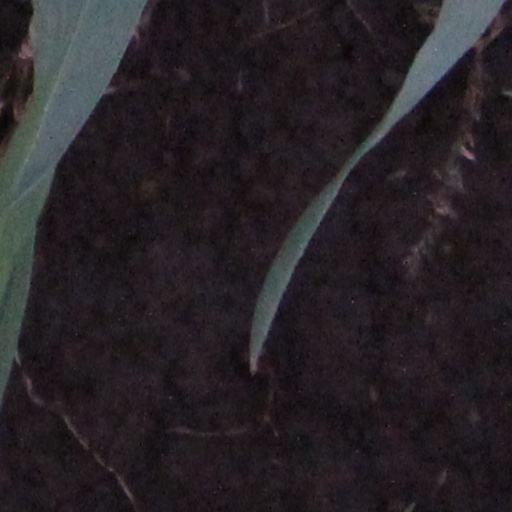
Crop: wheat